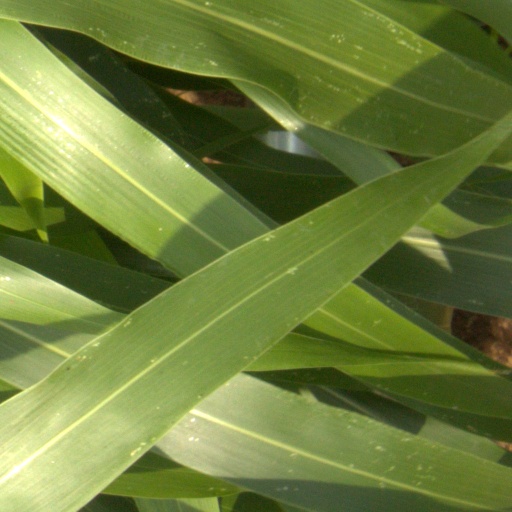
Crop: sorghum